Willamette University College of Law

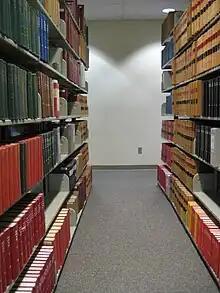

Willamette's School of Law is primarily housed in the Truman Wesley Collins Legal Center (Collins Legal Center).